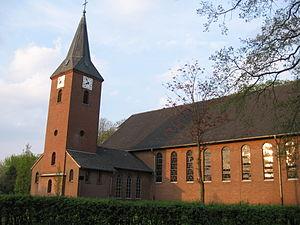
Twist est une municipalité allemande du land de Basse-Saxe et l'arrondissement du Pays de l'Ems. En 2014, elle comptait 9 499 habitants.